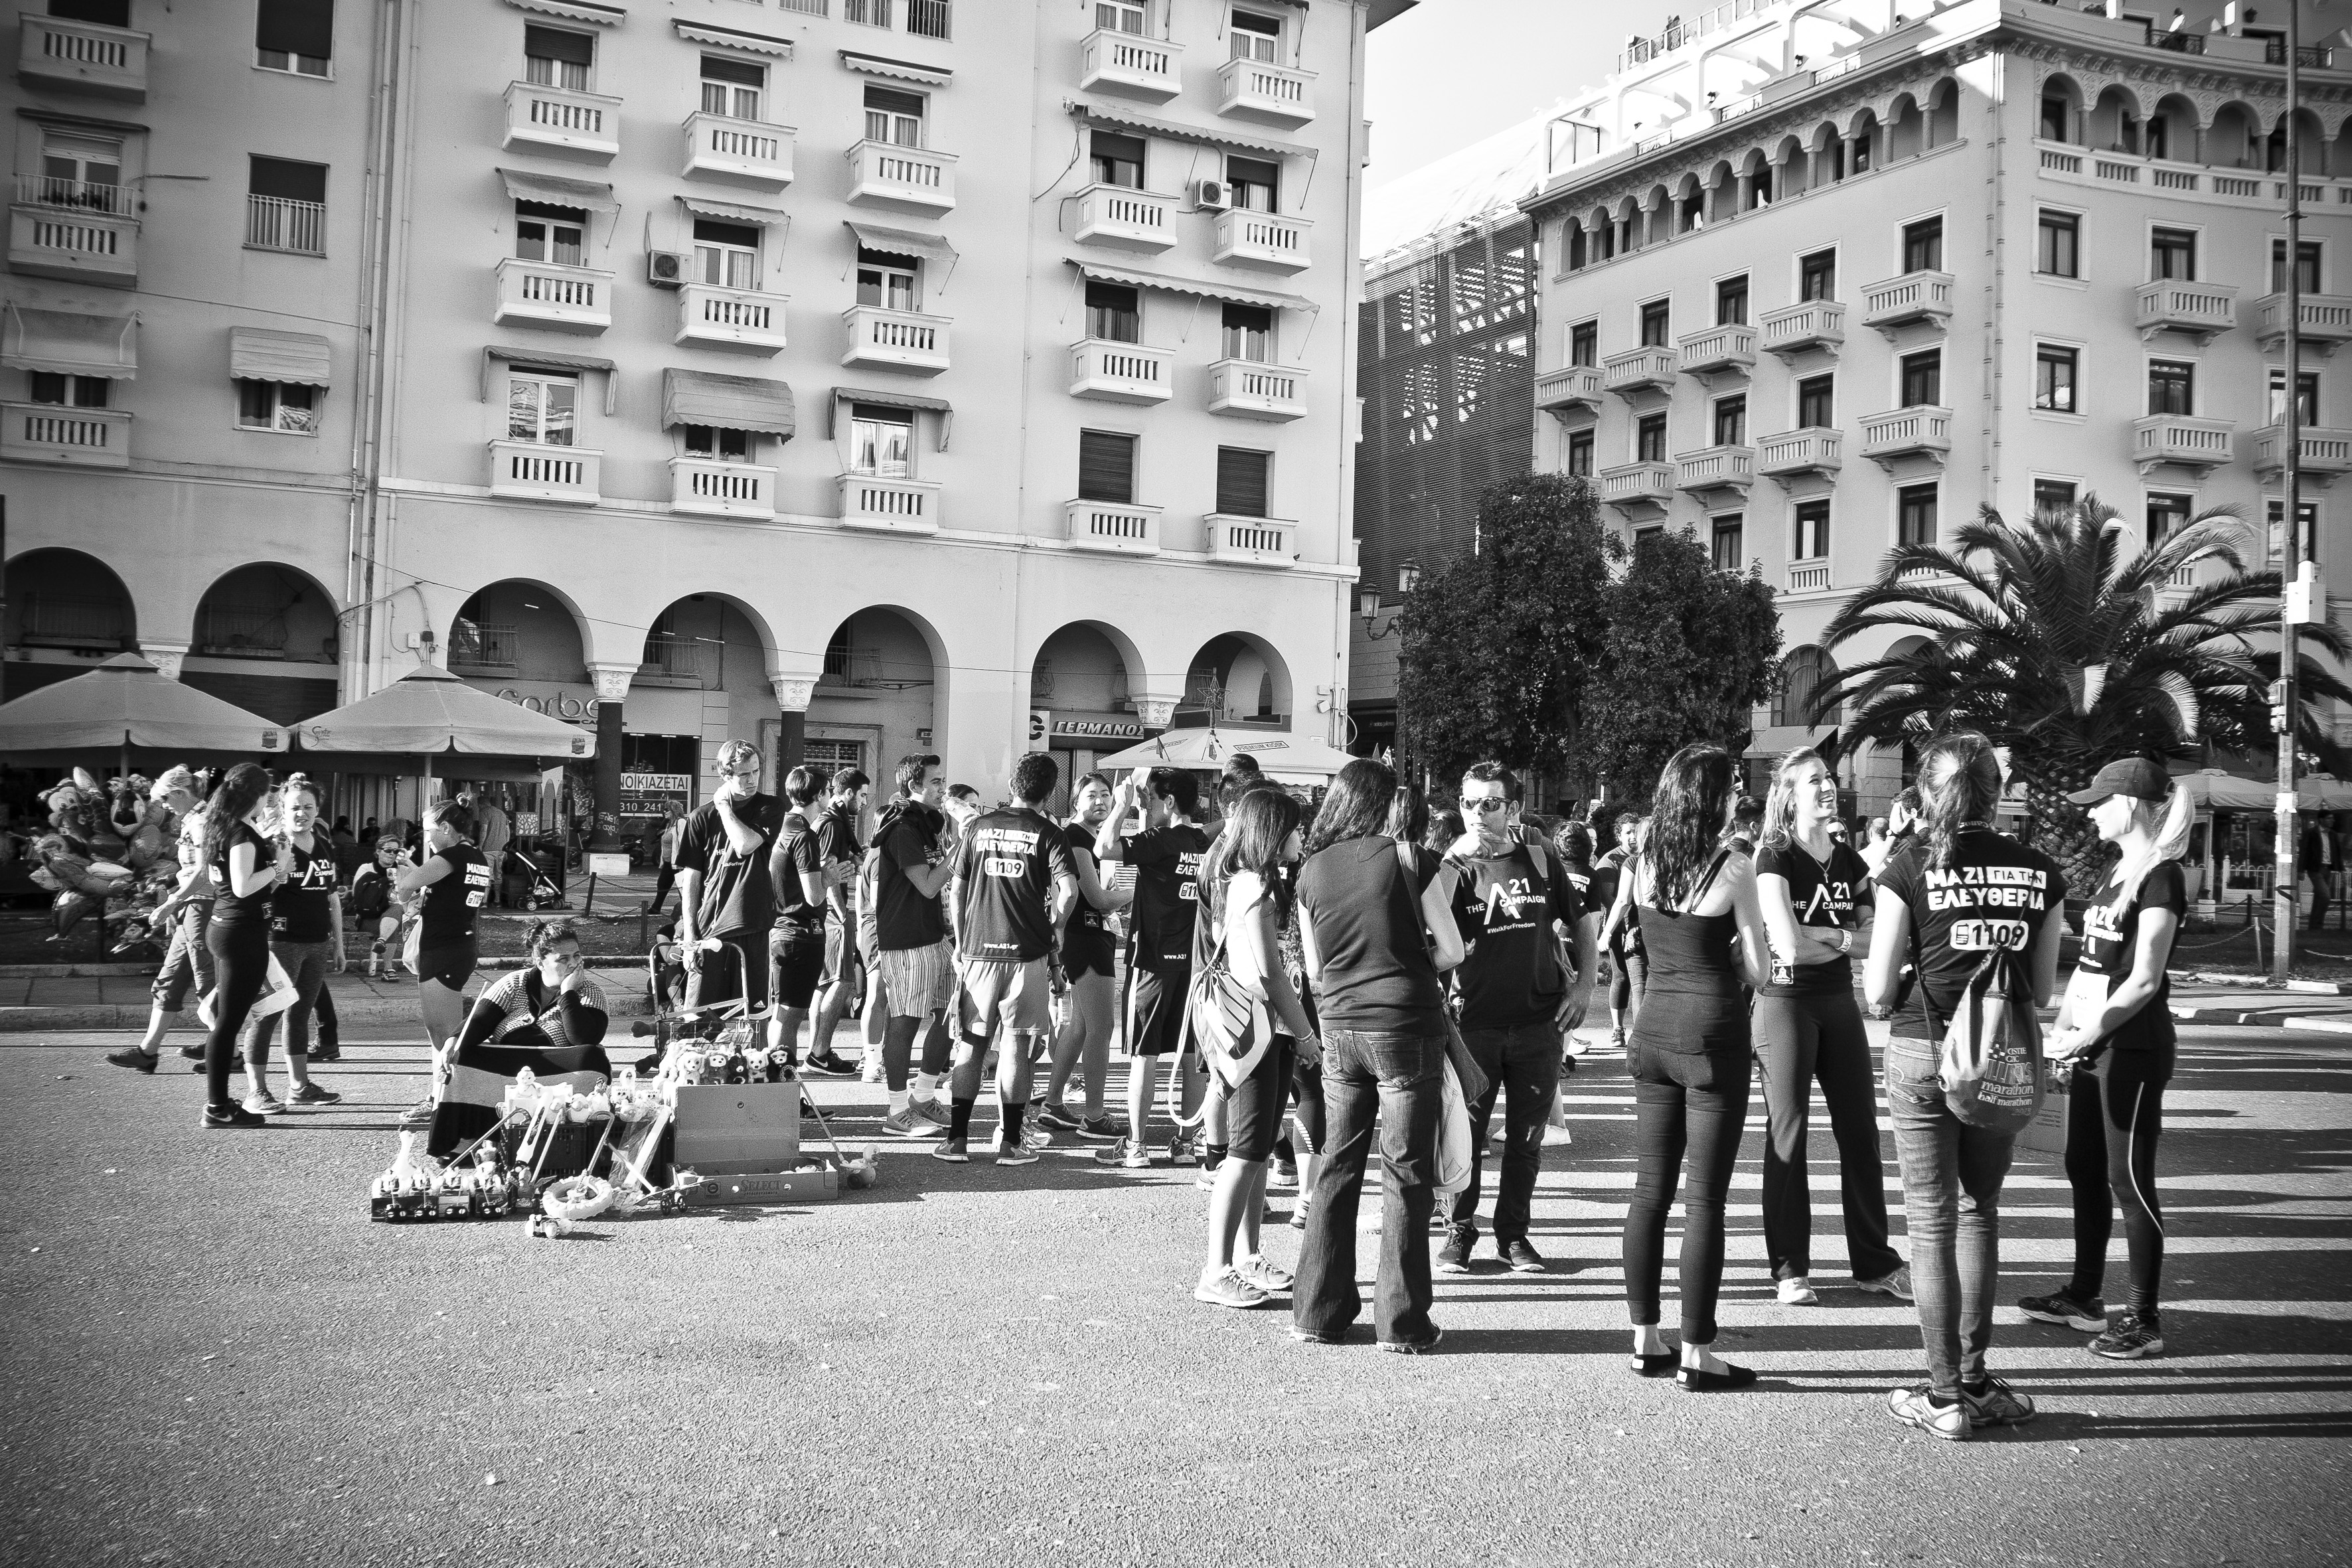
pedestrian, black and white, people, road, street, city, urban, crowd, travel, fujifilm, monochrome, bw, blackandwhite, blackwhite, infrastructure, photograph, noiretblanc, greece, town square, fuji, fujix, macedonia, thessaloniki, fujixe1, monochrome photography